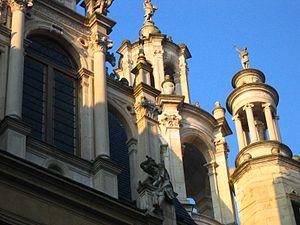
Le tourisme dans le Calvados est l'un des moteurs de l'économie du département et de la Normandie.